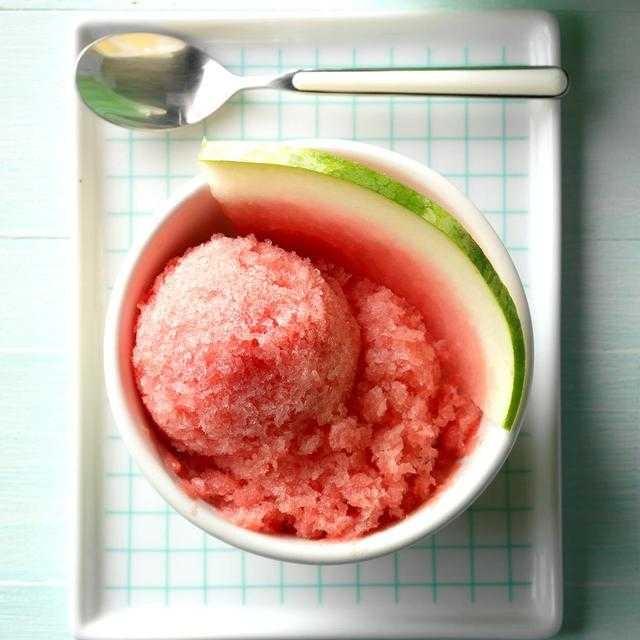
Label: Watermelon